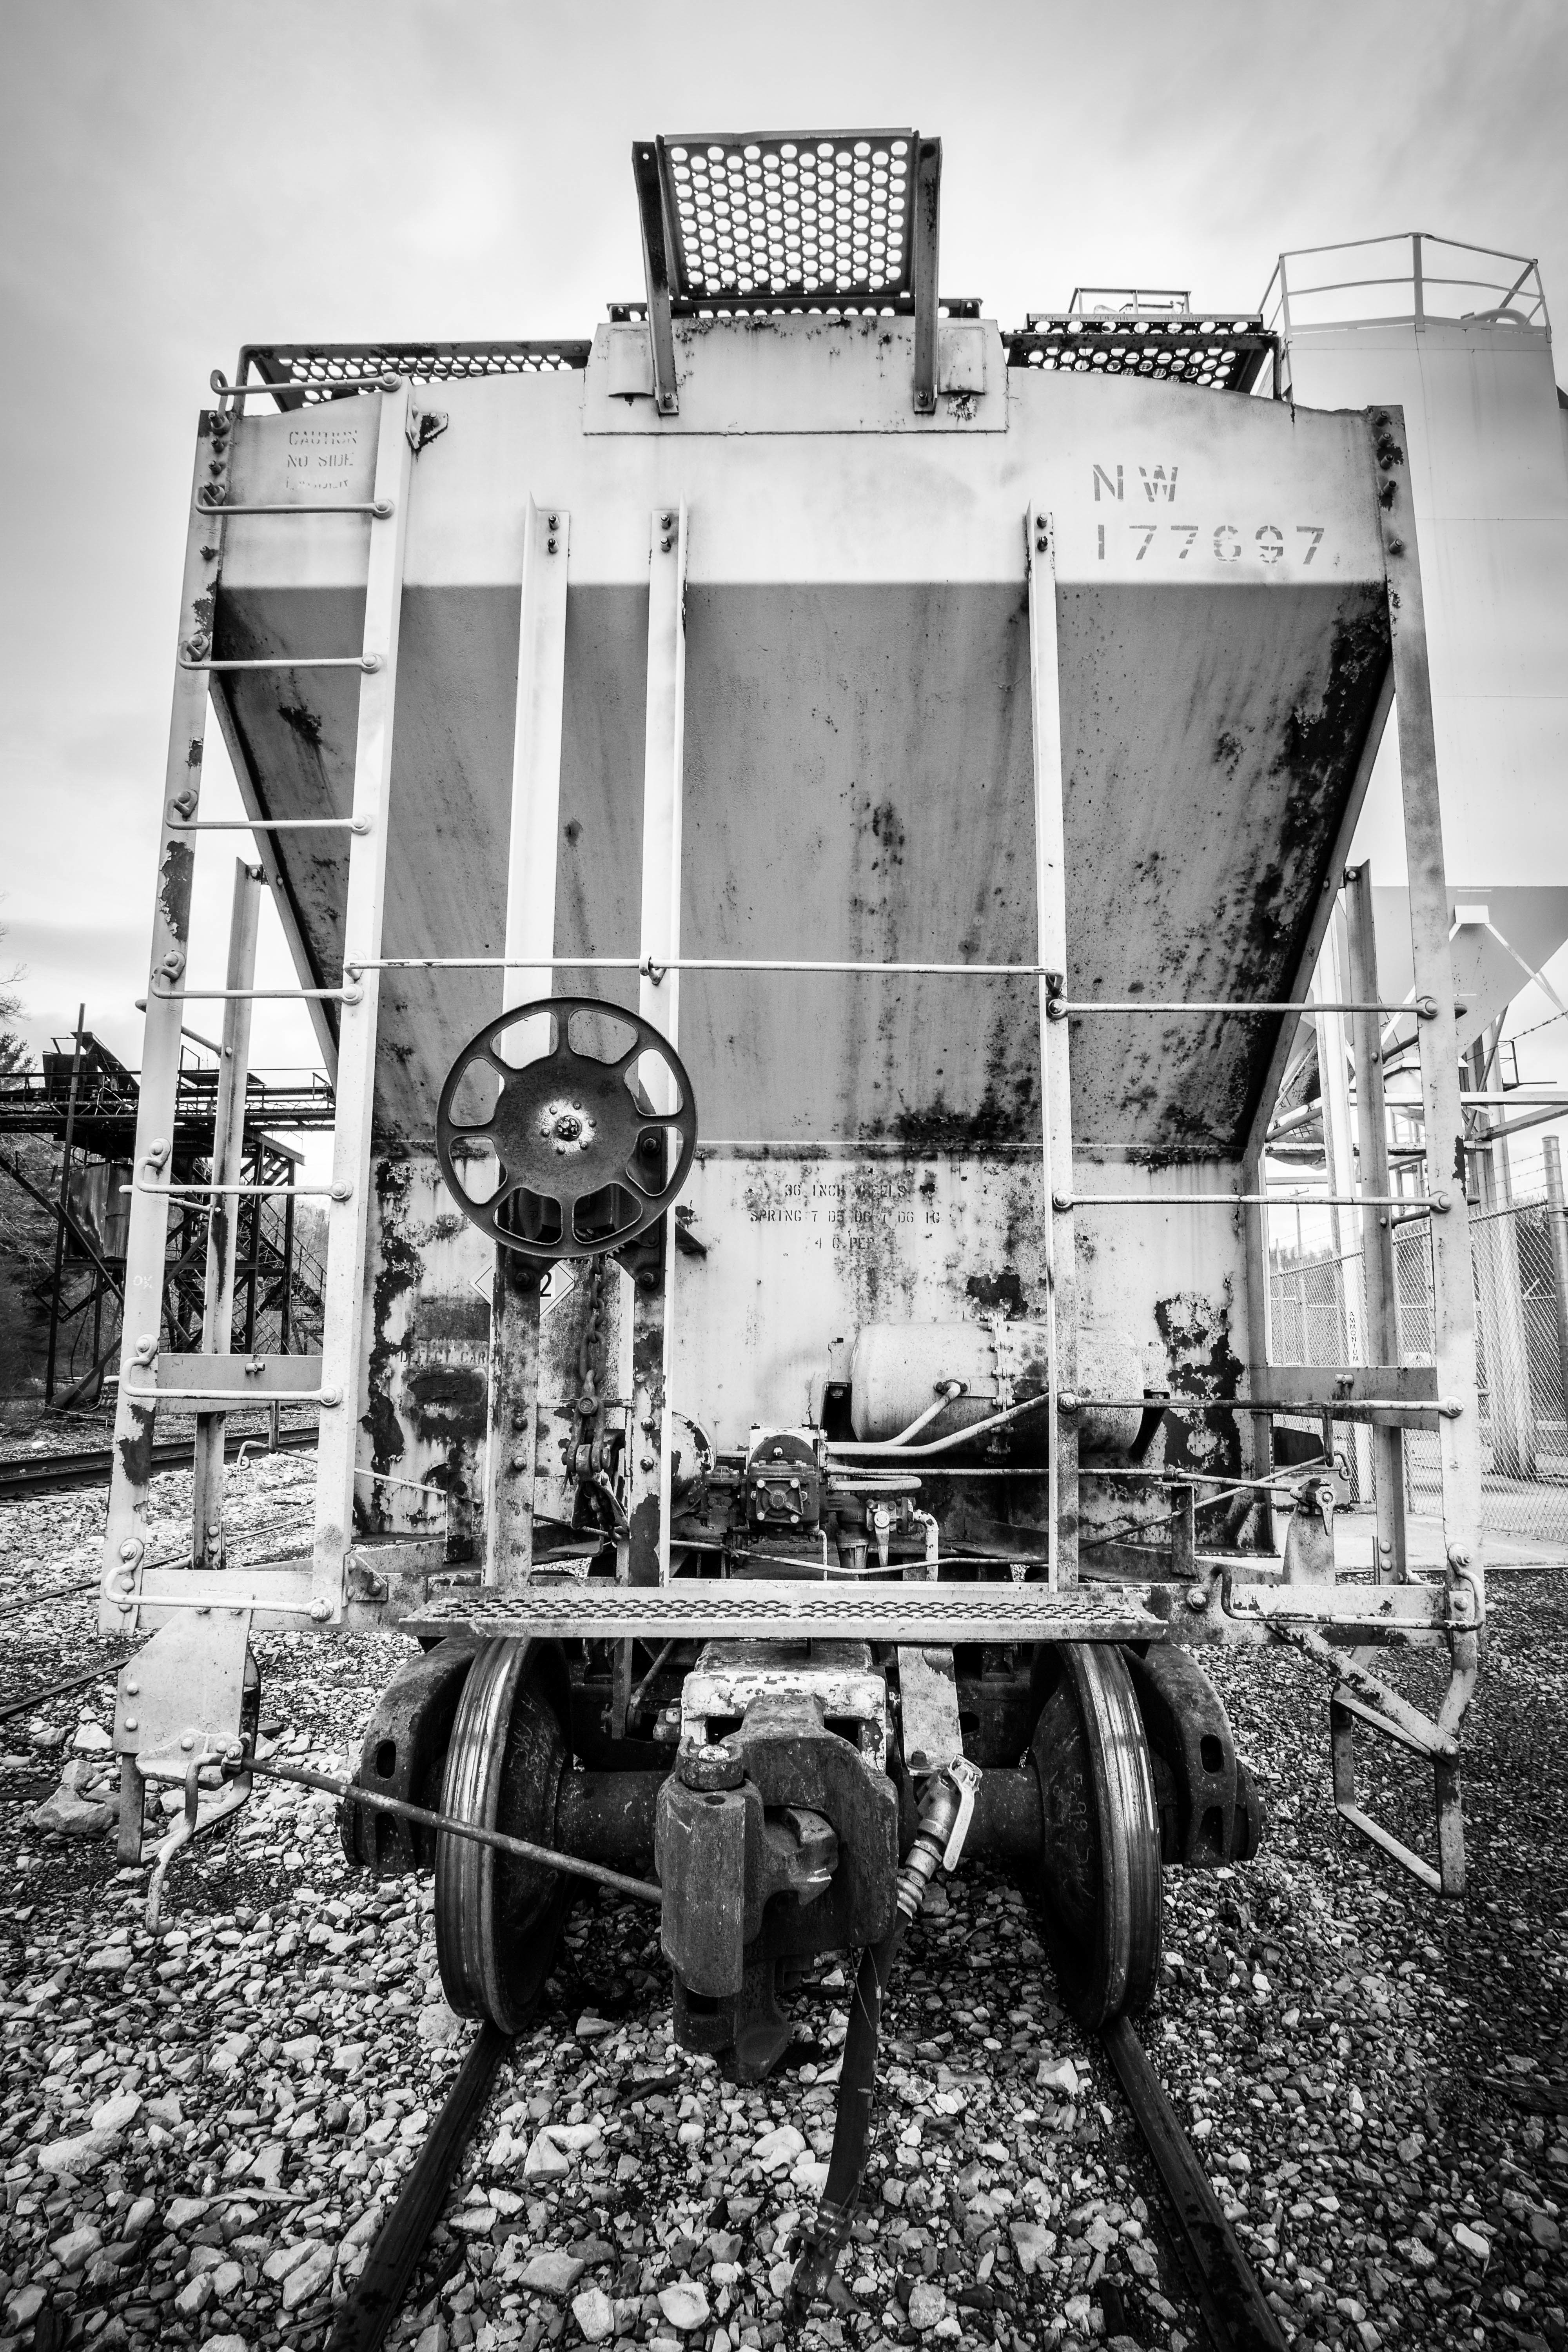
black and white, track, transport, vehicle, industry, monochrome, locomotive, steam engine, rail transport, monochrome photography, rolling stock